Peavey Electronics

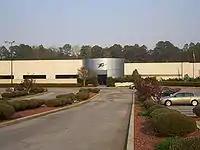
Peavey Headquarters in Meridian, Mississippi

Peavey Electronics once owned approximately of warehouse space across North America, Europe and Asia. However, the vast majority of their products have been manufactured overseas since 2004.